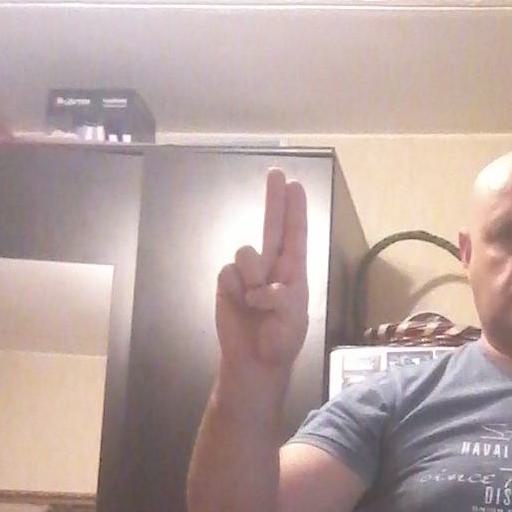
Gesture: two_up